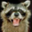
Label: raccoon